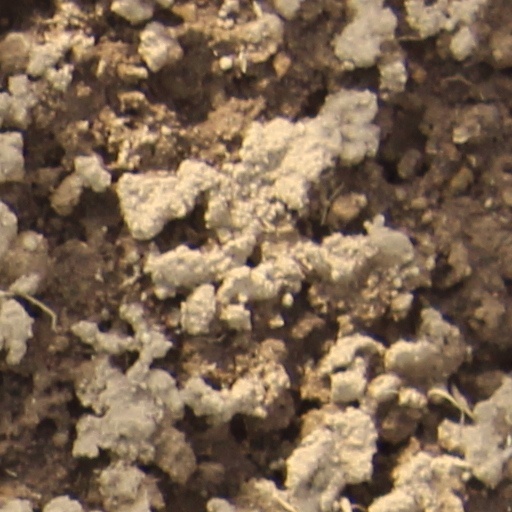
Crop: wheat